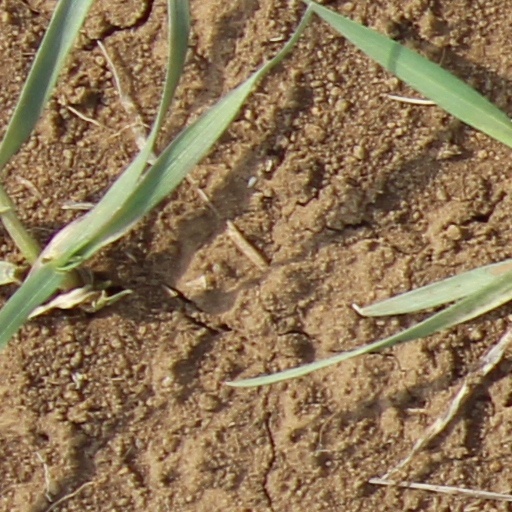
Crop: wheat